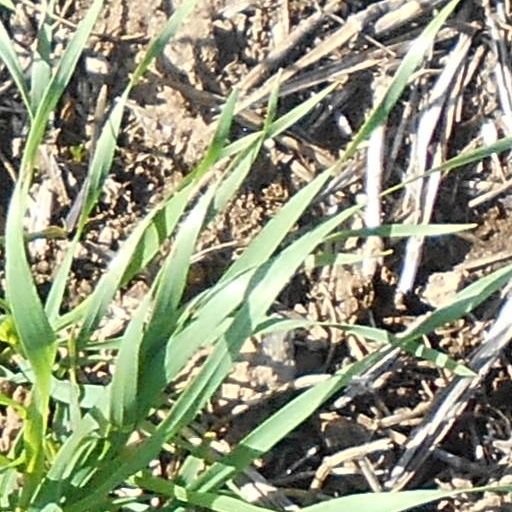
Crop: wheat